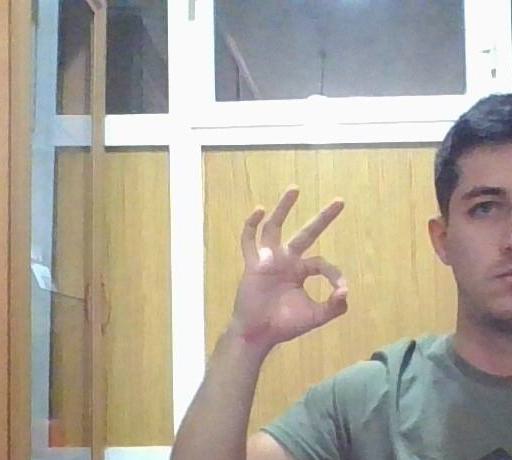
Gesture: ok